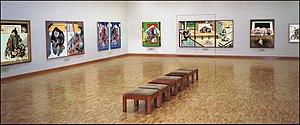
vue de l’exposition Moline musée international de Machida, Tokyo, avril 1990
Daniel Moline, né à Carlsbourg en 1948, est un peintre contemporain de figures et de portraits très colorés dans un style fortement graphique.